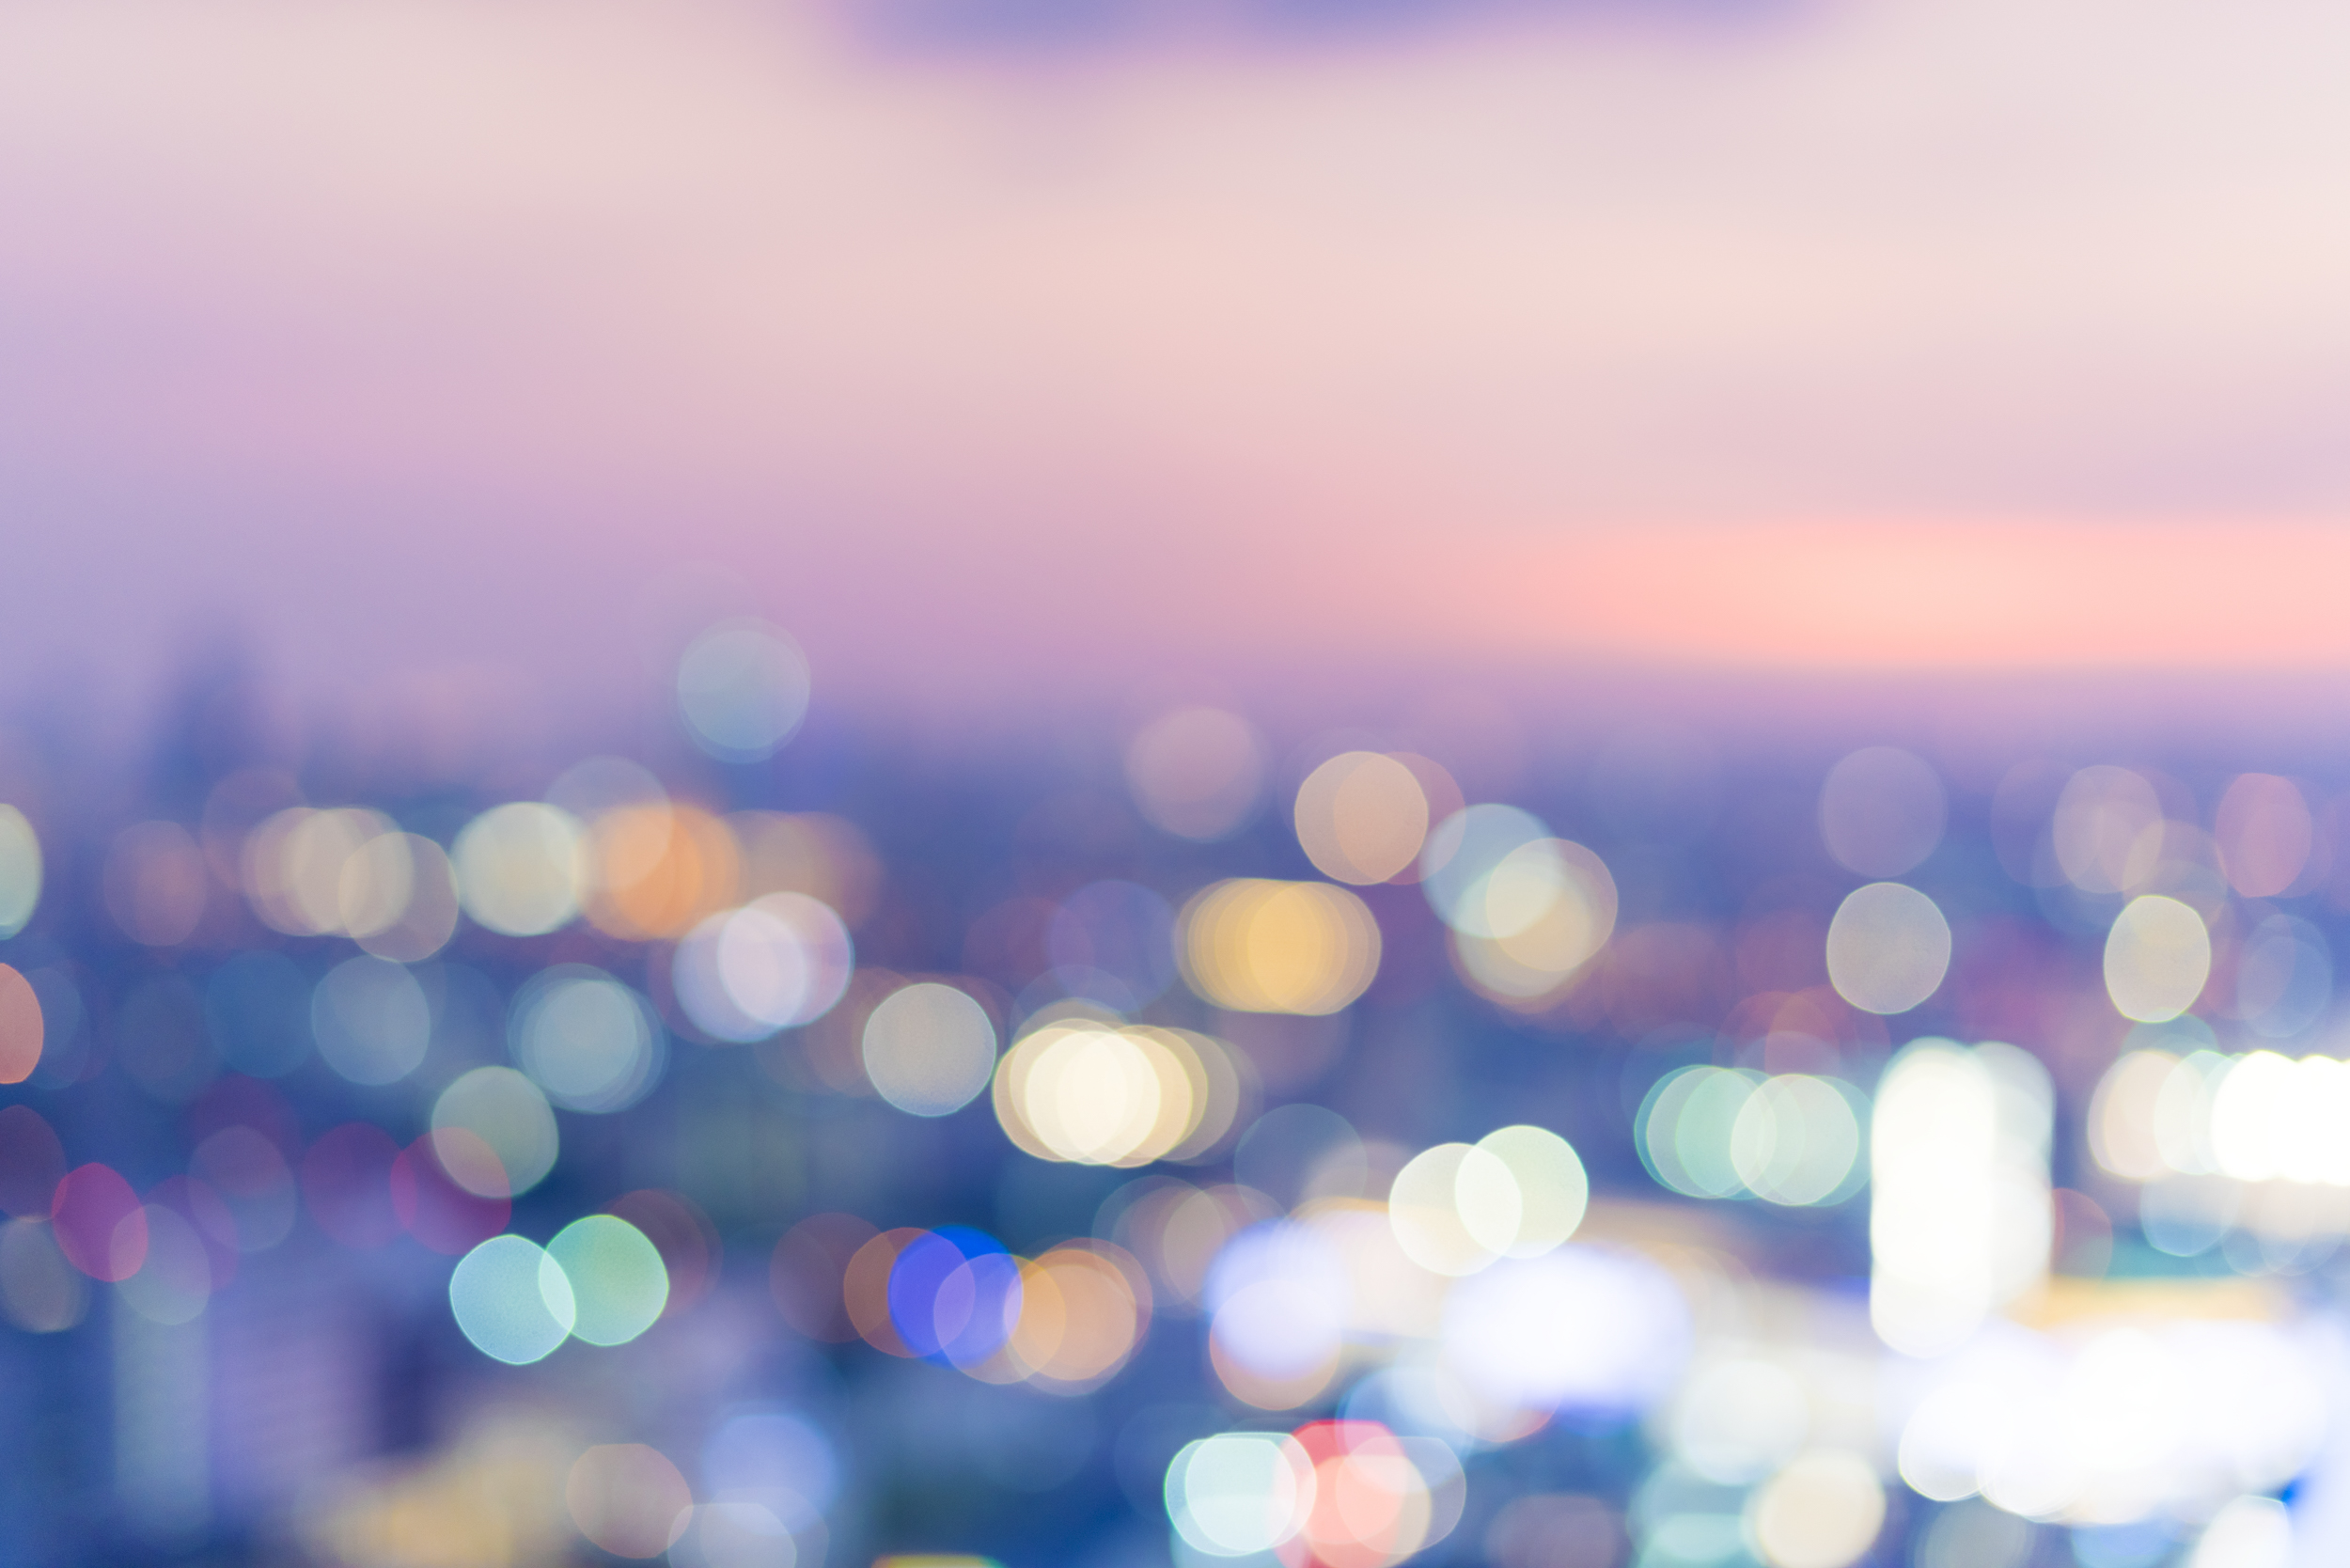
sky, blue, light, purple, urban area, city, cloud, human settlement, cityscape, Colorfulness, pink, lighting, horizon, line, atmosphere, evening, sunlight, night, photography, architecture, skyline, meteorological phenomenon, dusk, circle, sunset